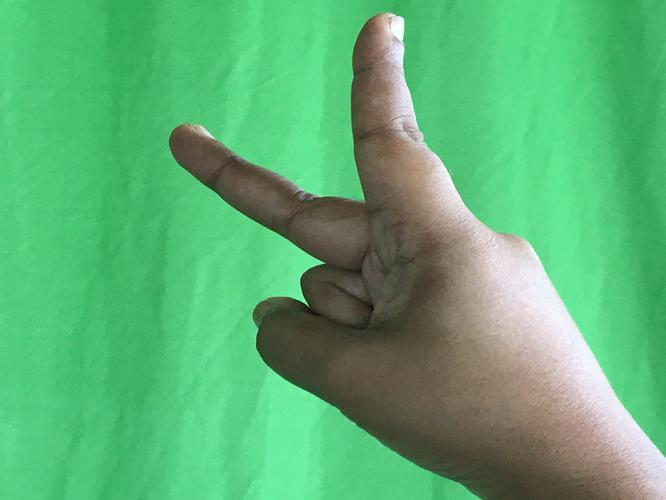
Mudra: Katrimukha
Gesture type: single_hand